Captive of the Desert

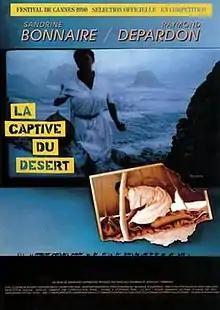
Film poster

Captive of the Desert is a 1990 French drama film directed by Raymond Depardon. It was entered into the 1990 Cannes Film Festival. It was based in part on the experiences of Françoise Claustre who was captured by Chadian rebels in 1974, later joined by her husband, and the pair finally released in 1977.